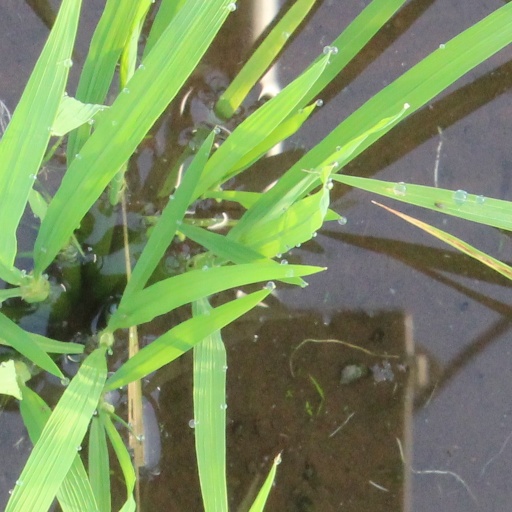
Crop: rice